Bird visual acuity rendering: 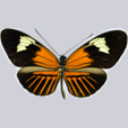
Butterfly visual acuity rendering: 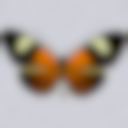
Species: melpomene
Subspecies: schunkei
Sex: male
View: dorsal
Type status: PT
Hybrid status: valid subspecies
Locality: Quincemil PER CU
Coordinates: -13.233, -70.767